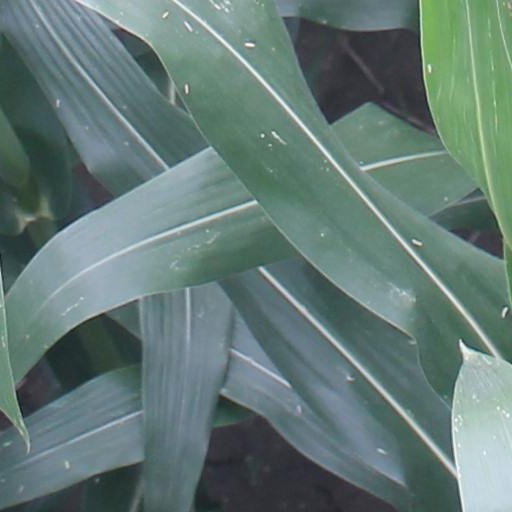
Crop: maize; corn